America Young

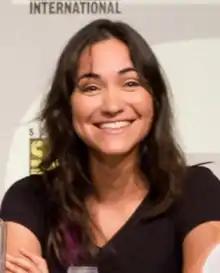
Young at the 2012 San Diego Comic-Con

America Young is an American actress. She has been the current voice of Barbie in the "Barbie Vlogger" web series since its launch on YouTube in 2015 and succeeded Erica Lindbeck as her main voice outright in the Barbie media franchise since the debut of "Barbie Dreamhouse Adventures" in 2018.